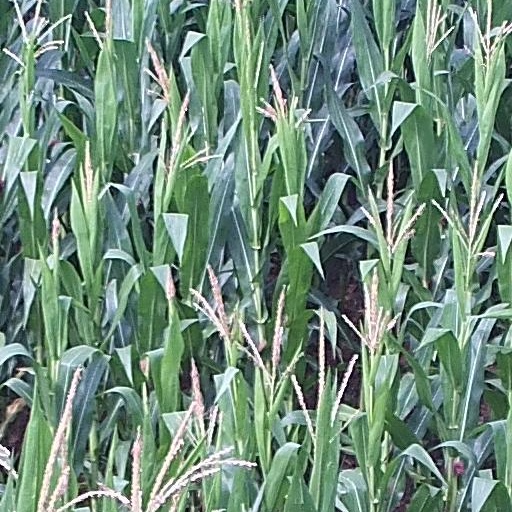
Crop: maize; corn